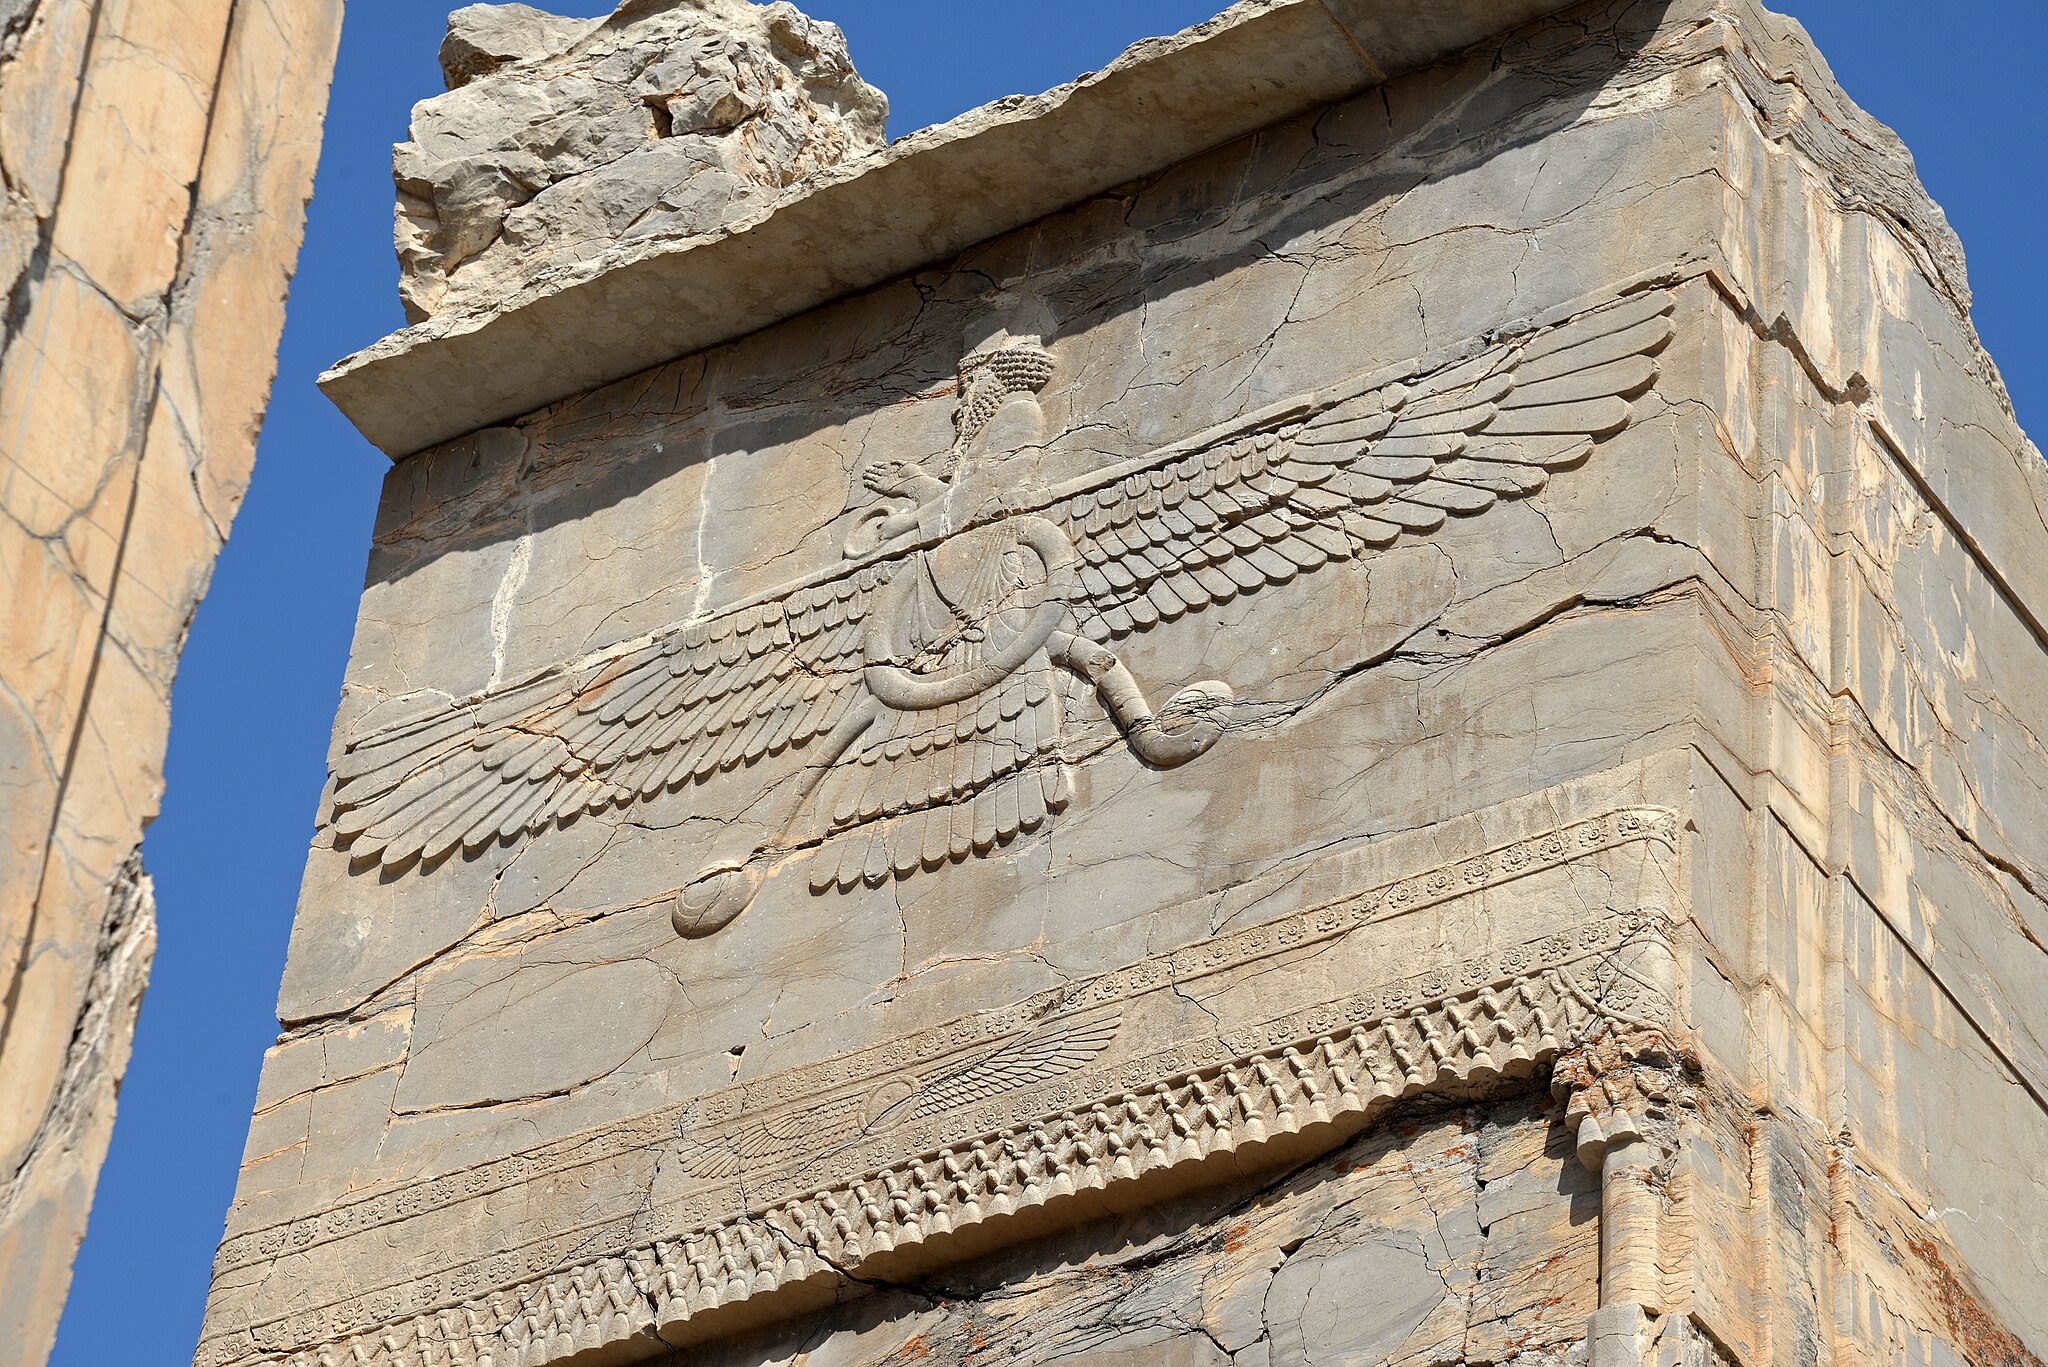
Title: Irnp046-Persepolis
Description: Iran in 2018 (photographed by Wojciech Kocot)
Date: 12 January 2018
Categories: Uploaded with pattypan, Self-published work, 2017 in Persepolis, Relief of Faravahar, Tripylon, Persepolis, Persepolis in 2017 (photographed by Wojciech Kocot)